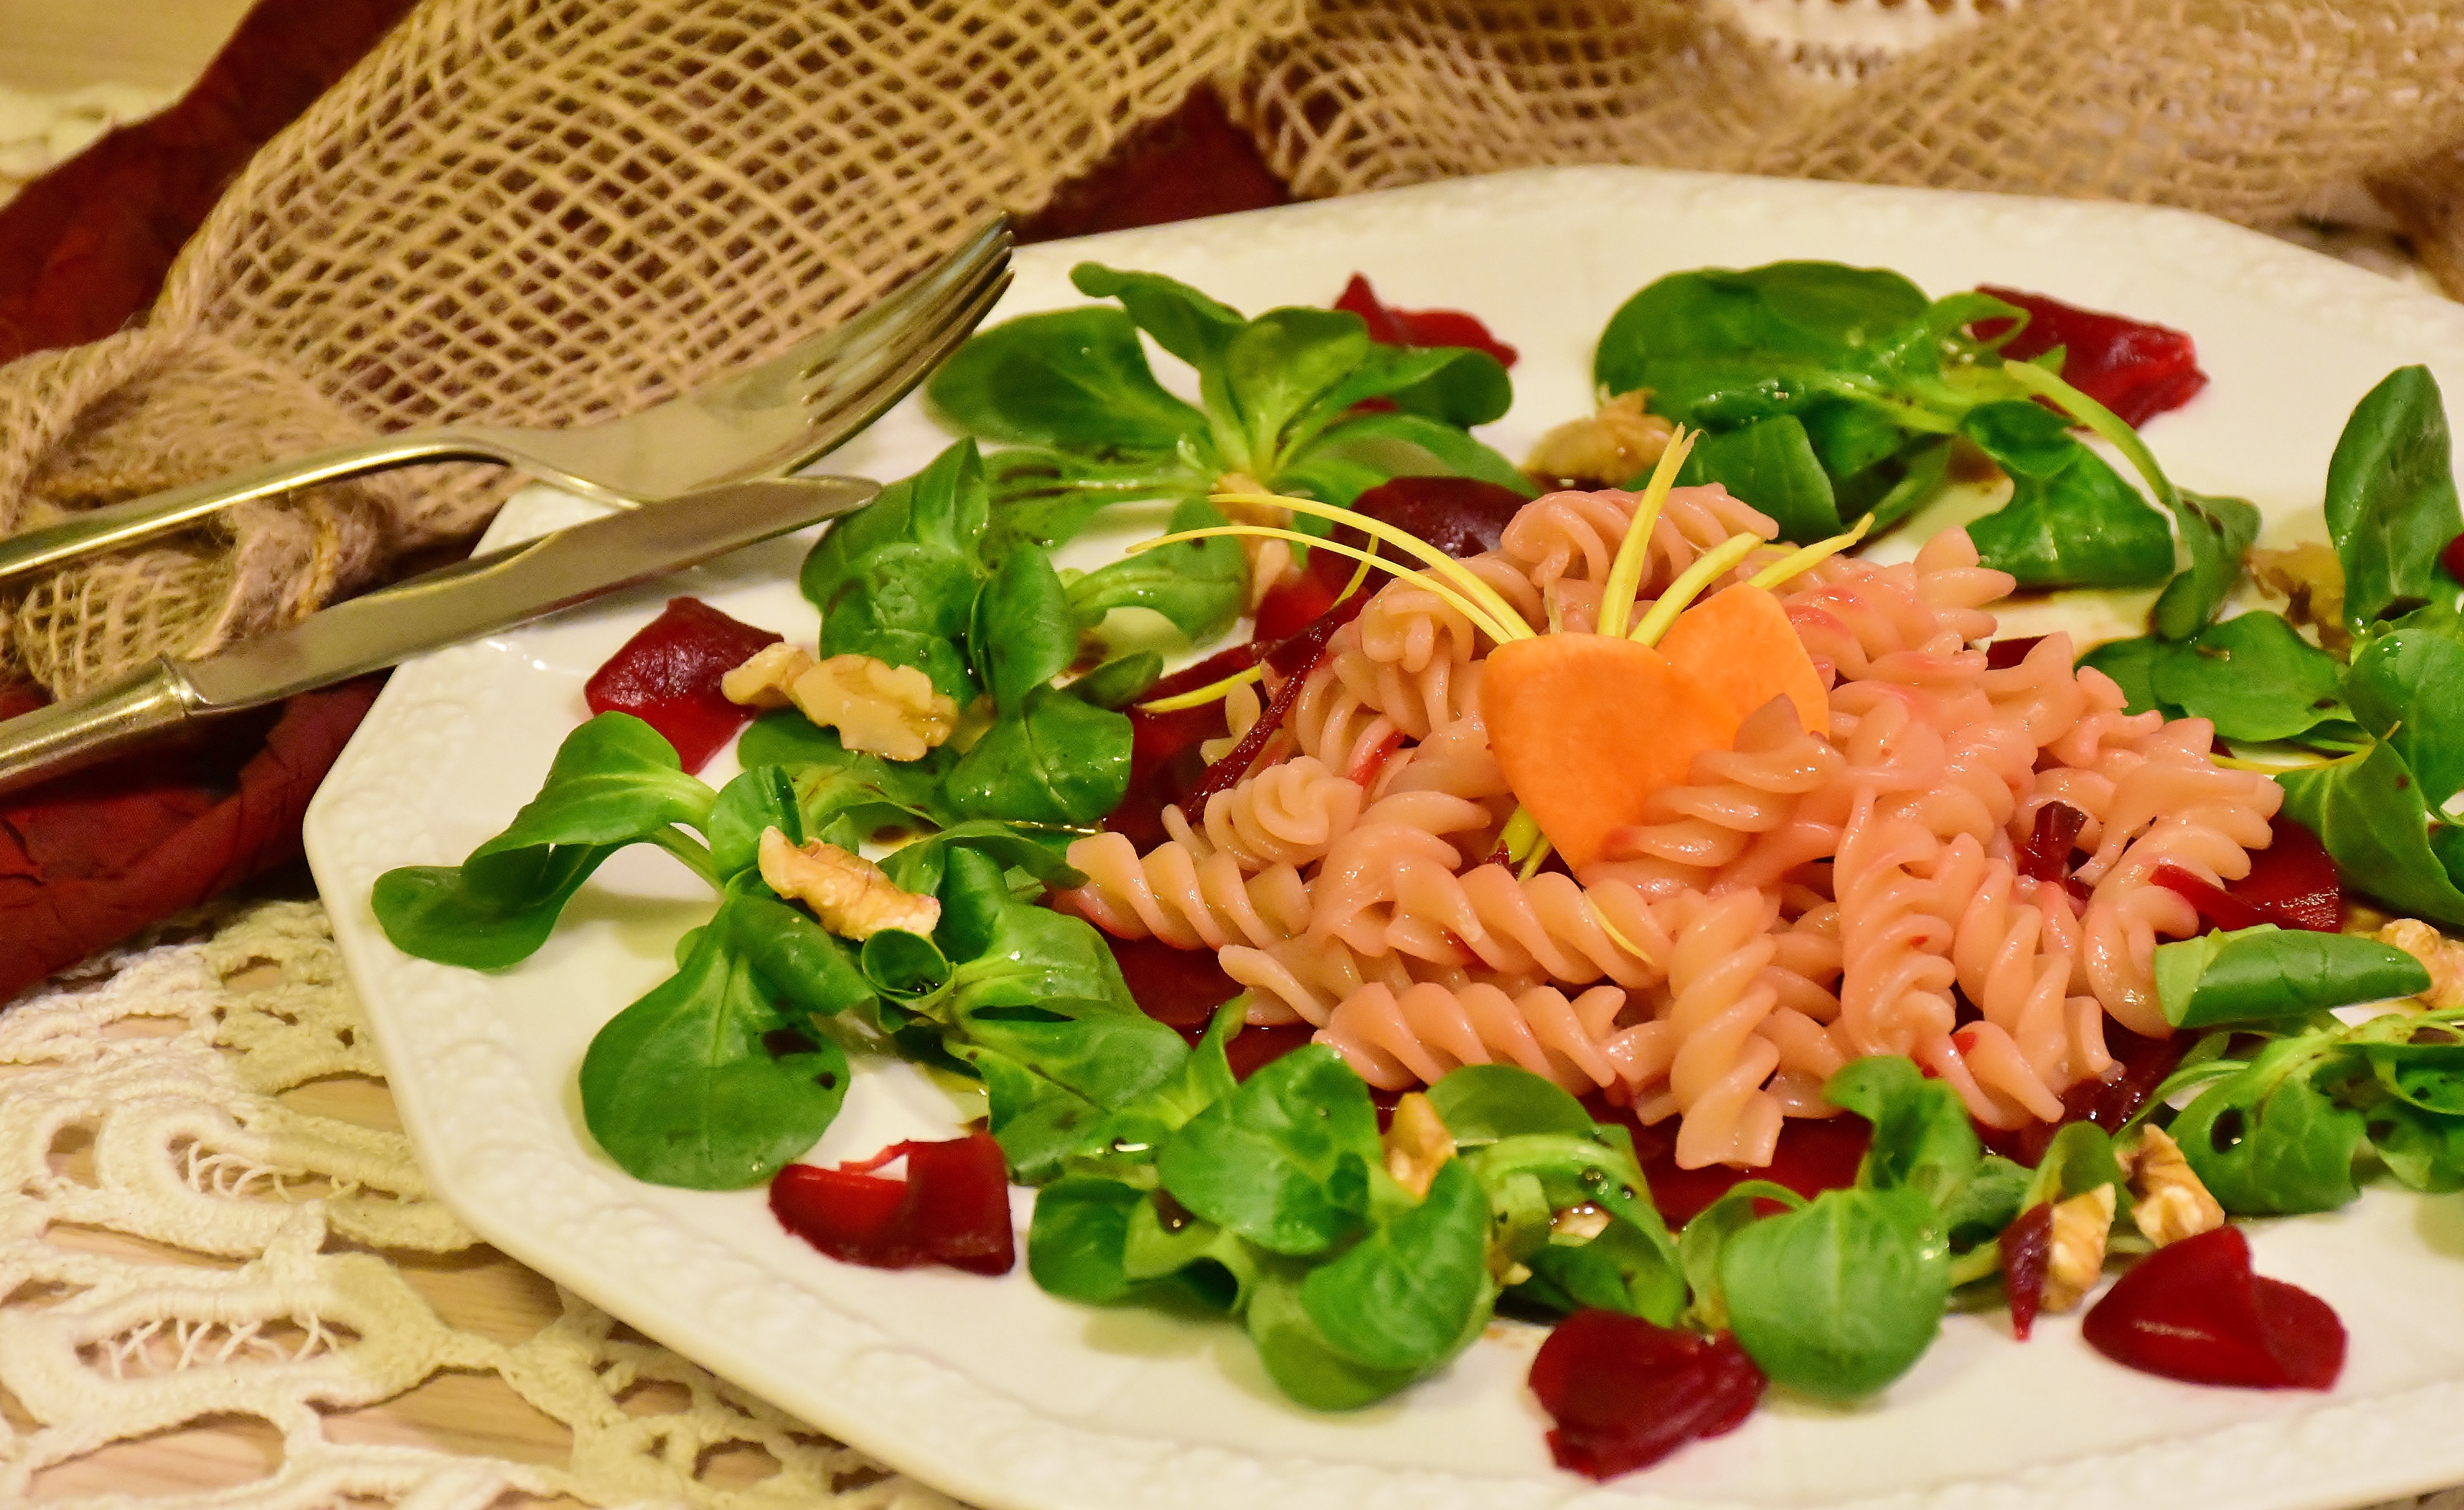
dish, food, salad, green, red, produce, vegetable, kitchen, healthy, close, eat, cuisine, delicious, cook, noodles, nutrition, vegetarian, oil, spaghetti, beetroot, lambs lettuce, pasta salad, green salad, starter, vitamins, frisch, enjoy, vinegar, dine, meatless, italian food, hors d oeuvre, european food